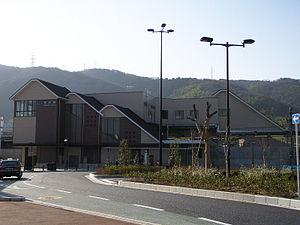
La gare de Shimamoto est une gare ferroviaire localisée dans le bourg de Shimamoto du district de Mishima dans la préfecture d'Osaka au Japon. La gare est exploitée par la JR West.